Eremophila scaberula

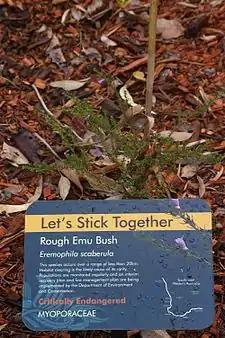
Young cultivated plant at Kings Park, Western Australia

The species was first formally described by William Vincent Fitzgerald in 1905 and the description was published in "Journal of the West Australia Natural History Society". The specific epithet ("scaberula") is a Latin word meaning "minutely scabrous".